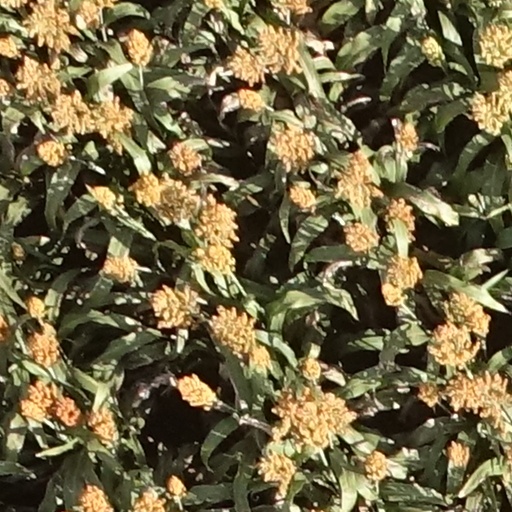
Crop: sorghum